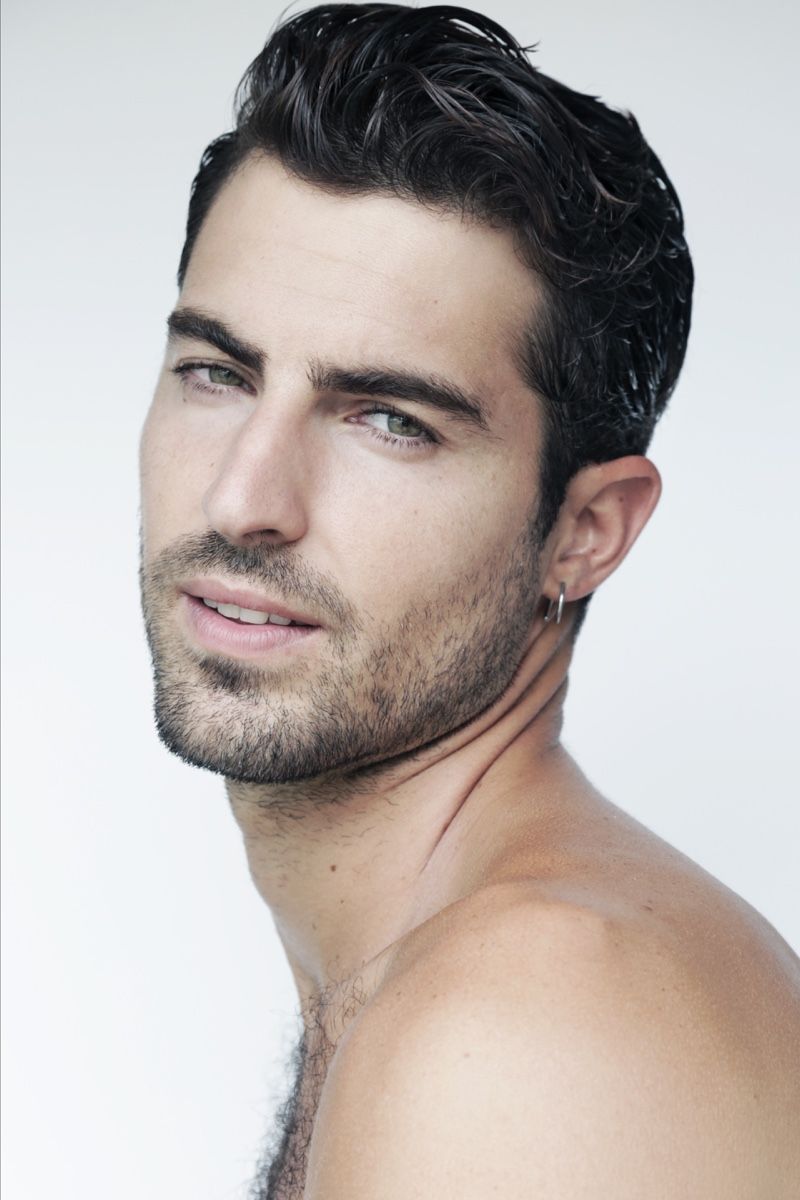
Label: Colored